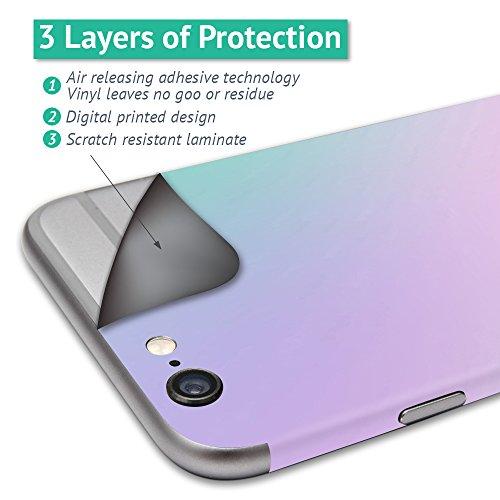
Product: MightySkins Skin Compatible with DJI Inspire 2 - Pine Collage | Protective, Durable, and Unique Vinyl Decal wrap Cover | Easy to Apply, Remove, and Change Styles | Made in The USA
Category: Toys & Games | Hobbies | Remote & App Controlled Vehicles & Parts | Remote & App Controlled Vehicles
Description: HUNDREDS OF CHOICES: Show off your own unique style with MightySkins for your DJI Inspire 2 Don’t like the Pine Collage skin We have hundreds of designs to choose from, so your Drone will be as unique as you are.
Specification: ProductDimensions:9x0.1x6inches|ItemWeight:0.16ounces|ShippingWeight:0.96ounces|ASIN:B0774Y772J|Itemmodelnumber:DJINSP2-PineCollage